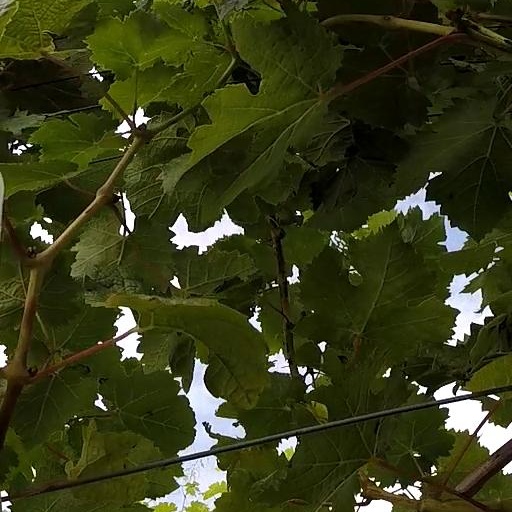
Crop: grape